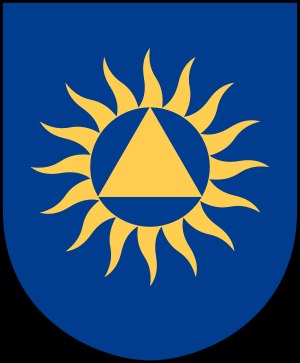
Göteborgs Stift
Göteborgs stifts våben
Göteborgs stift er et stift i Svenska kyrkan i Sverige.